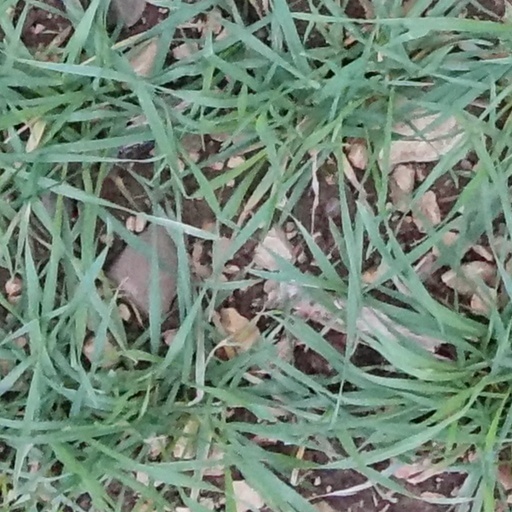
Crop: wheat